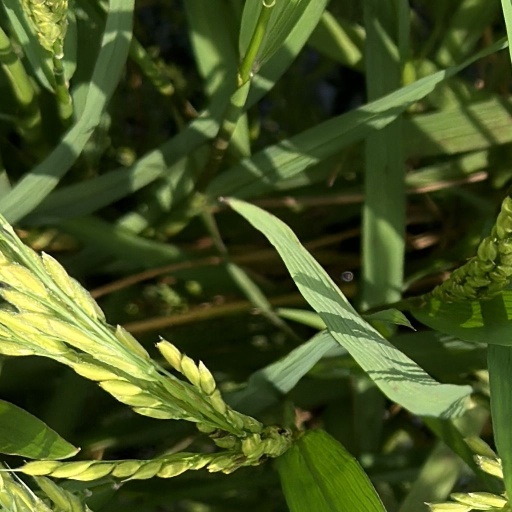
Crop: rice